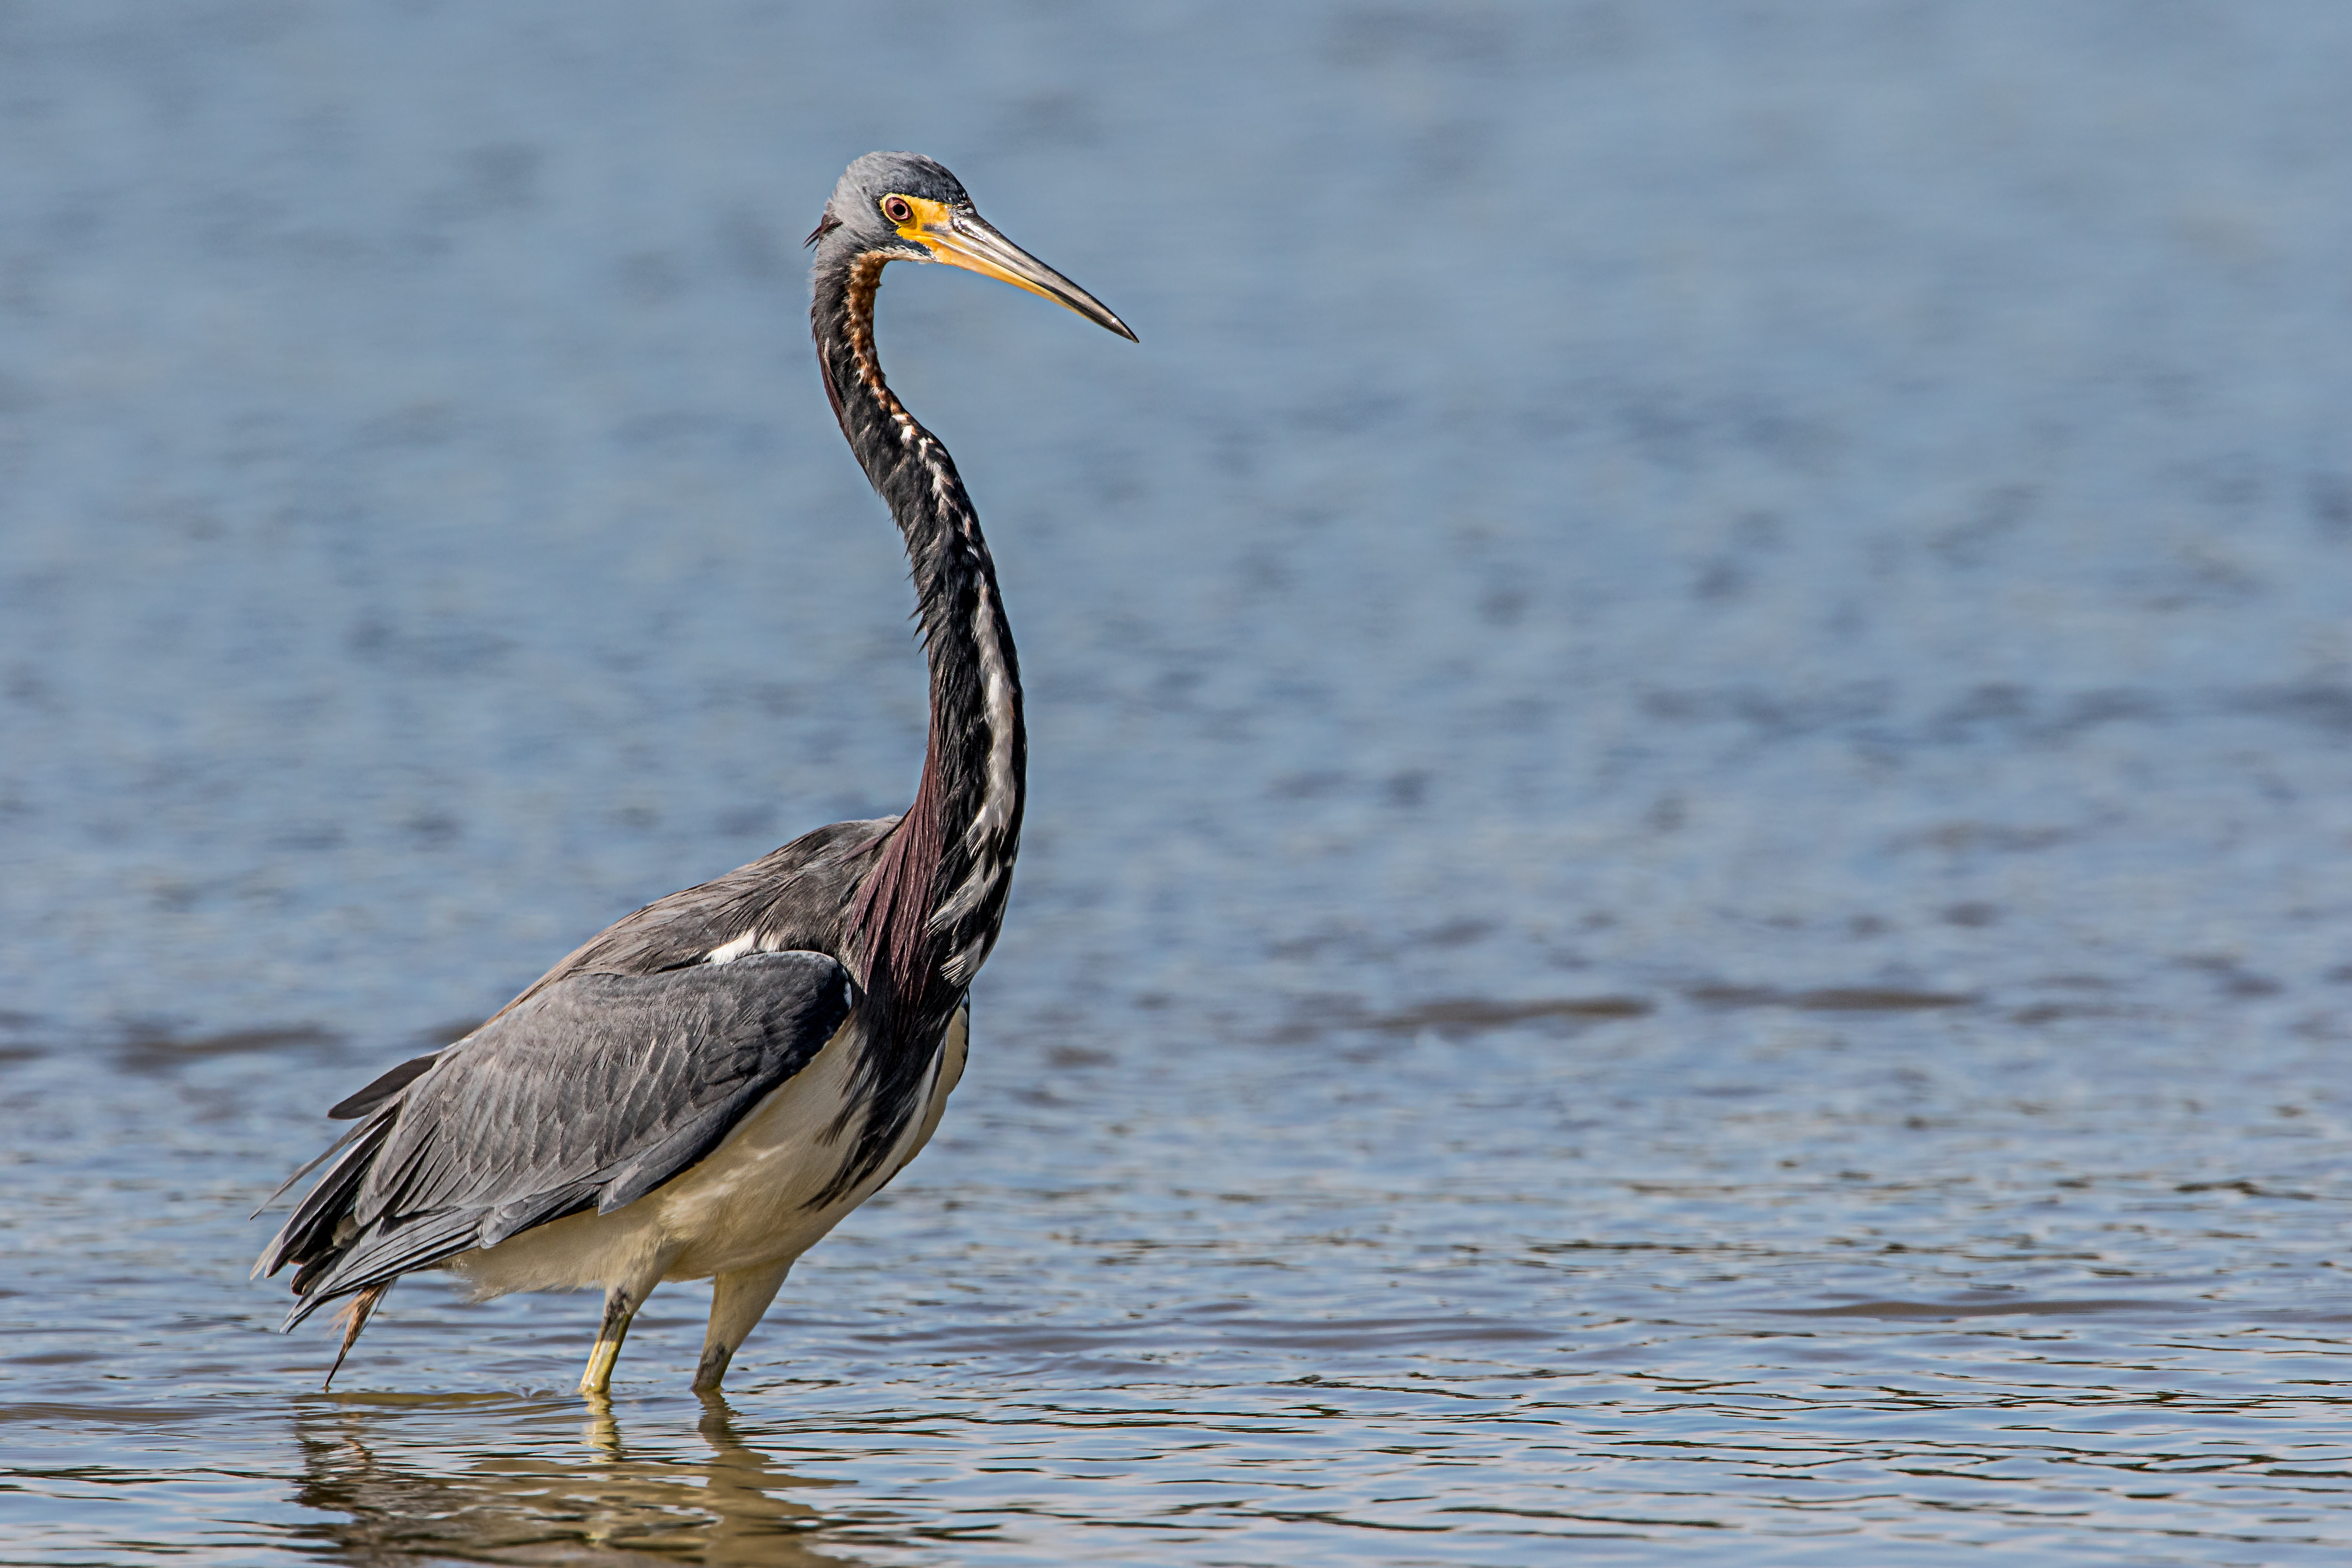
bird, wildlife, beak, fauna, wading, vertebrate, heron, florida, pelecaniformes, shorebird, andymorffew, morffew, naturethroughthelens, marcoisland, tigertailbeach, tricoloredheron